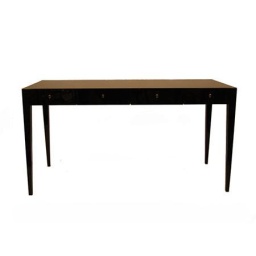
Client:Babylon design Ltd. LondonBrief:To design a writing desk and consol based upon an original 1960's Danish side table by Haslav.